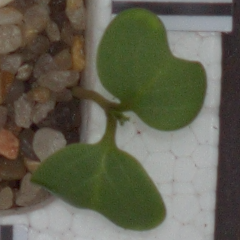
Label: charlock